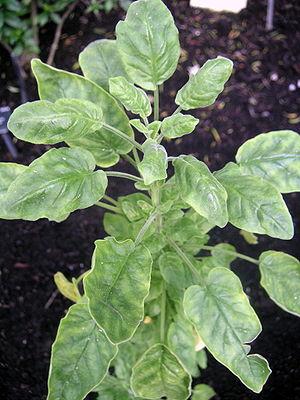
Mellissia est un genre de plantes de la famille des Solanaceae.